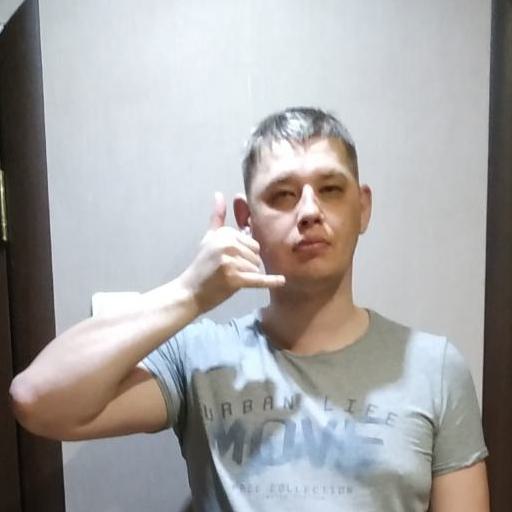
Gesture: call